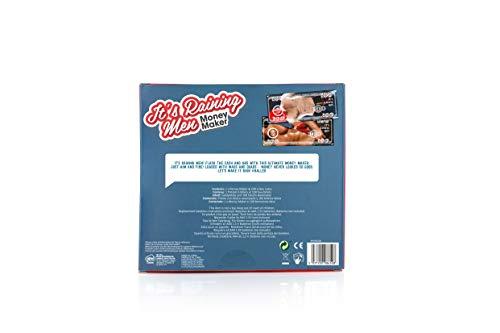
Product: NPW Drinking Buddies Money Shooter, It's Raining Men
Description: IT'S RAINING MEN: Flash the cash and the abs with this novelty cash blaster and 100 fake bills printed with hunky men - money never looked so good.
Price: $14.82
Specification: ProductDimensions:9.1x3.4x7.7inches|ItemWeight:1pounds|ShippingWeight:1pounds(Viewshippingratesandpolicies)|ASIN:B07M93CJSN|Itemmodelnumber:NPW86508|Manufacturerrecommendedage:18yearsandup|Batteries:3AAAbatteriesrequired.